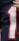
Number: 1